Bucura Lake

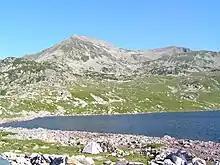
Lake Bucura and alpine camping site

Lake Bucura is a glacier cirque lake, situated in the Retezat Mountains, in Romania. It is located south of the main ridge, at the base of Peleaga Peak, and at an altitude of about 2,040 m.